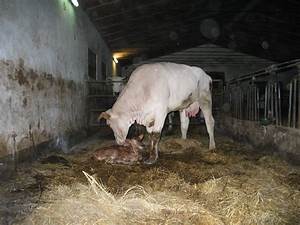
Label: mucca